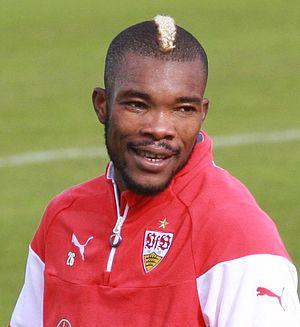
Geoffroy Serey Dié, né le 7 novembre 1984 à Facobly, est un footballeur international ivoirien évoluant actuellement au FC Sion.